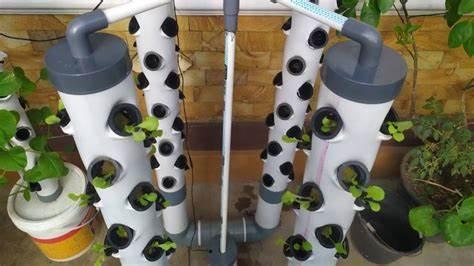
Mimea midogo mfano wa miche iliyochipua kwa rangi ya kijani kibichi, iliyomo katika mabomba maalumu yenye rangi mchanganyiko wa nyeupe pamoja na kijivu, yatumikayo kwa kilimo cha "haidroponiki" cha bila ya kutumia udongo.